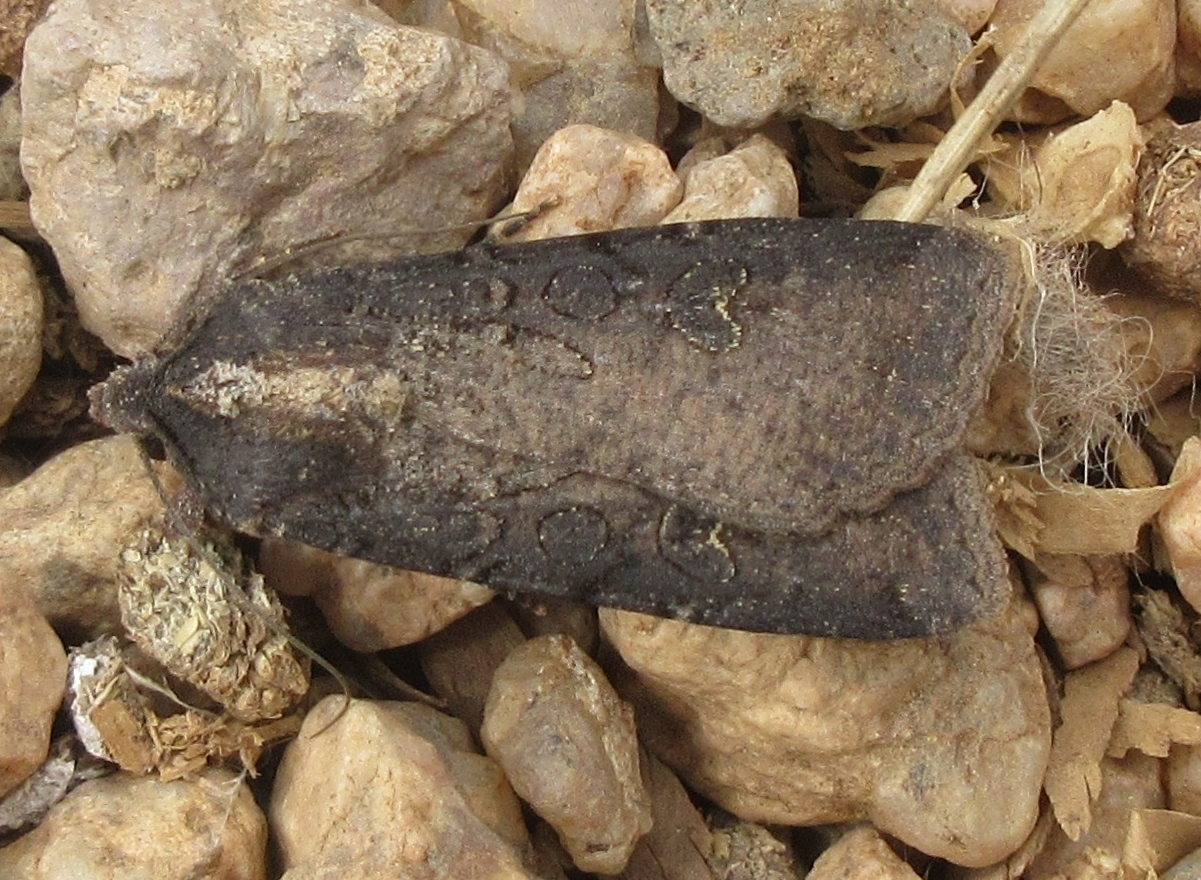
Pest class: cutworms